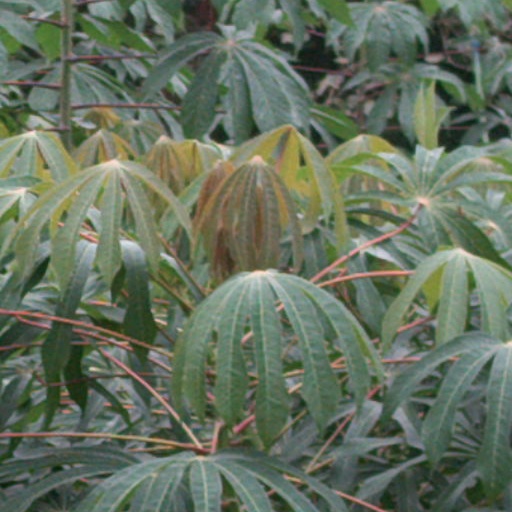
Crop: cassava